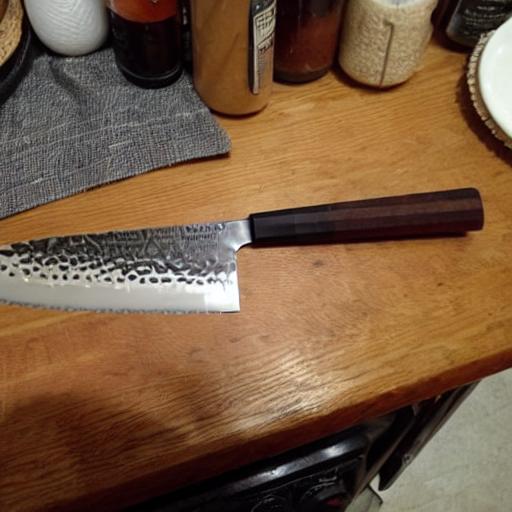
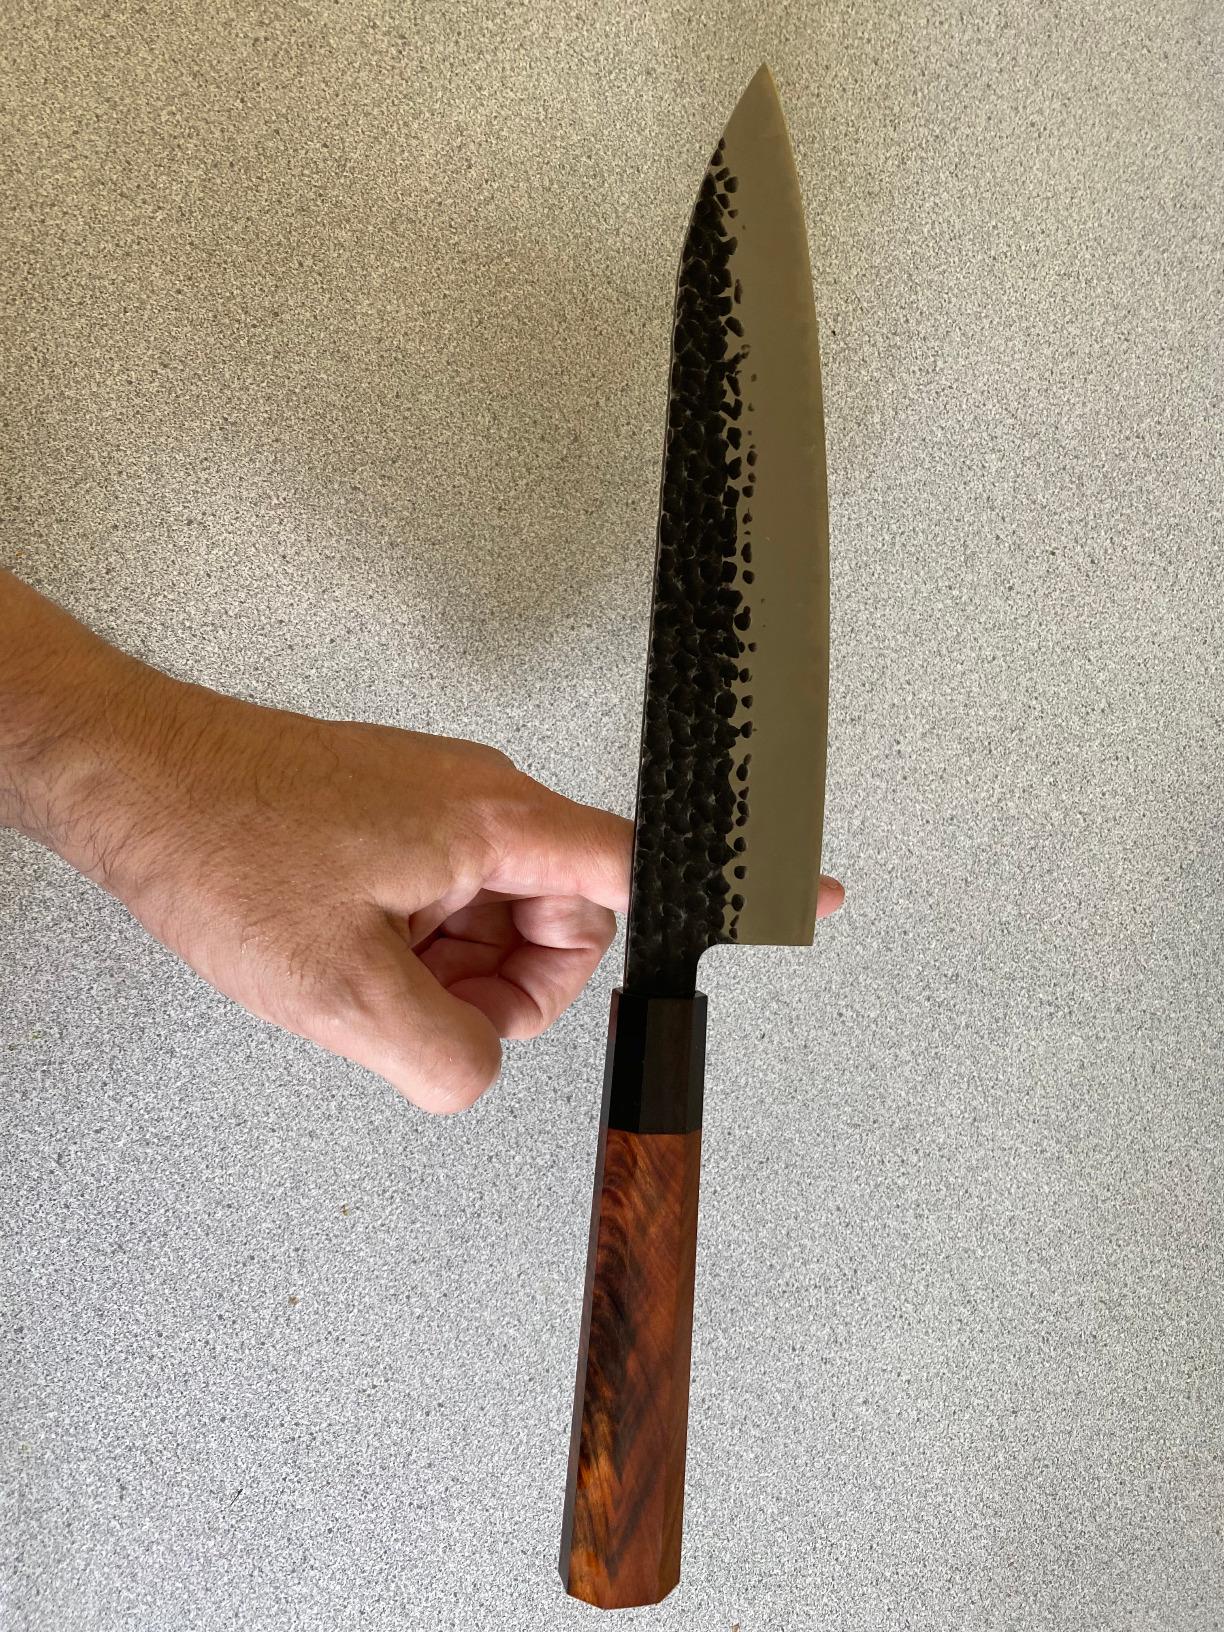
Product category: items_knife
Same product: no